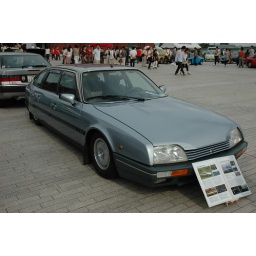
Scenery of event of French car &amp;quot;French French 2008&amp;quot; held in Yokohama red brick warehouse on June 28.